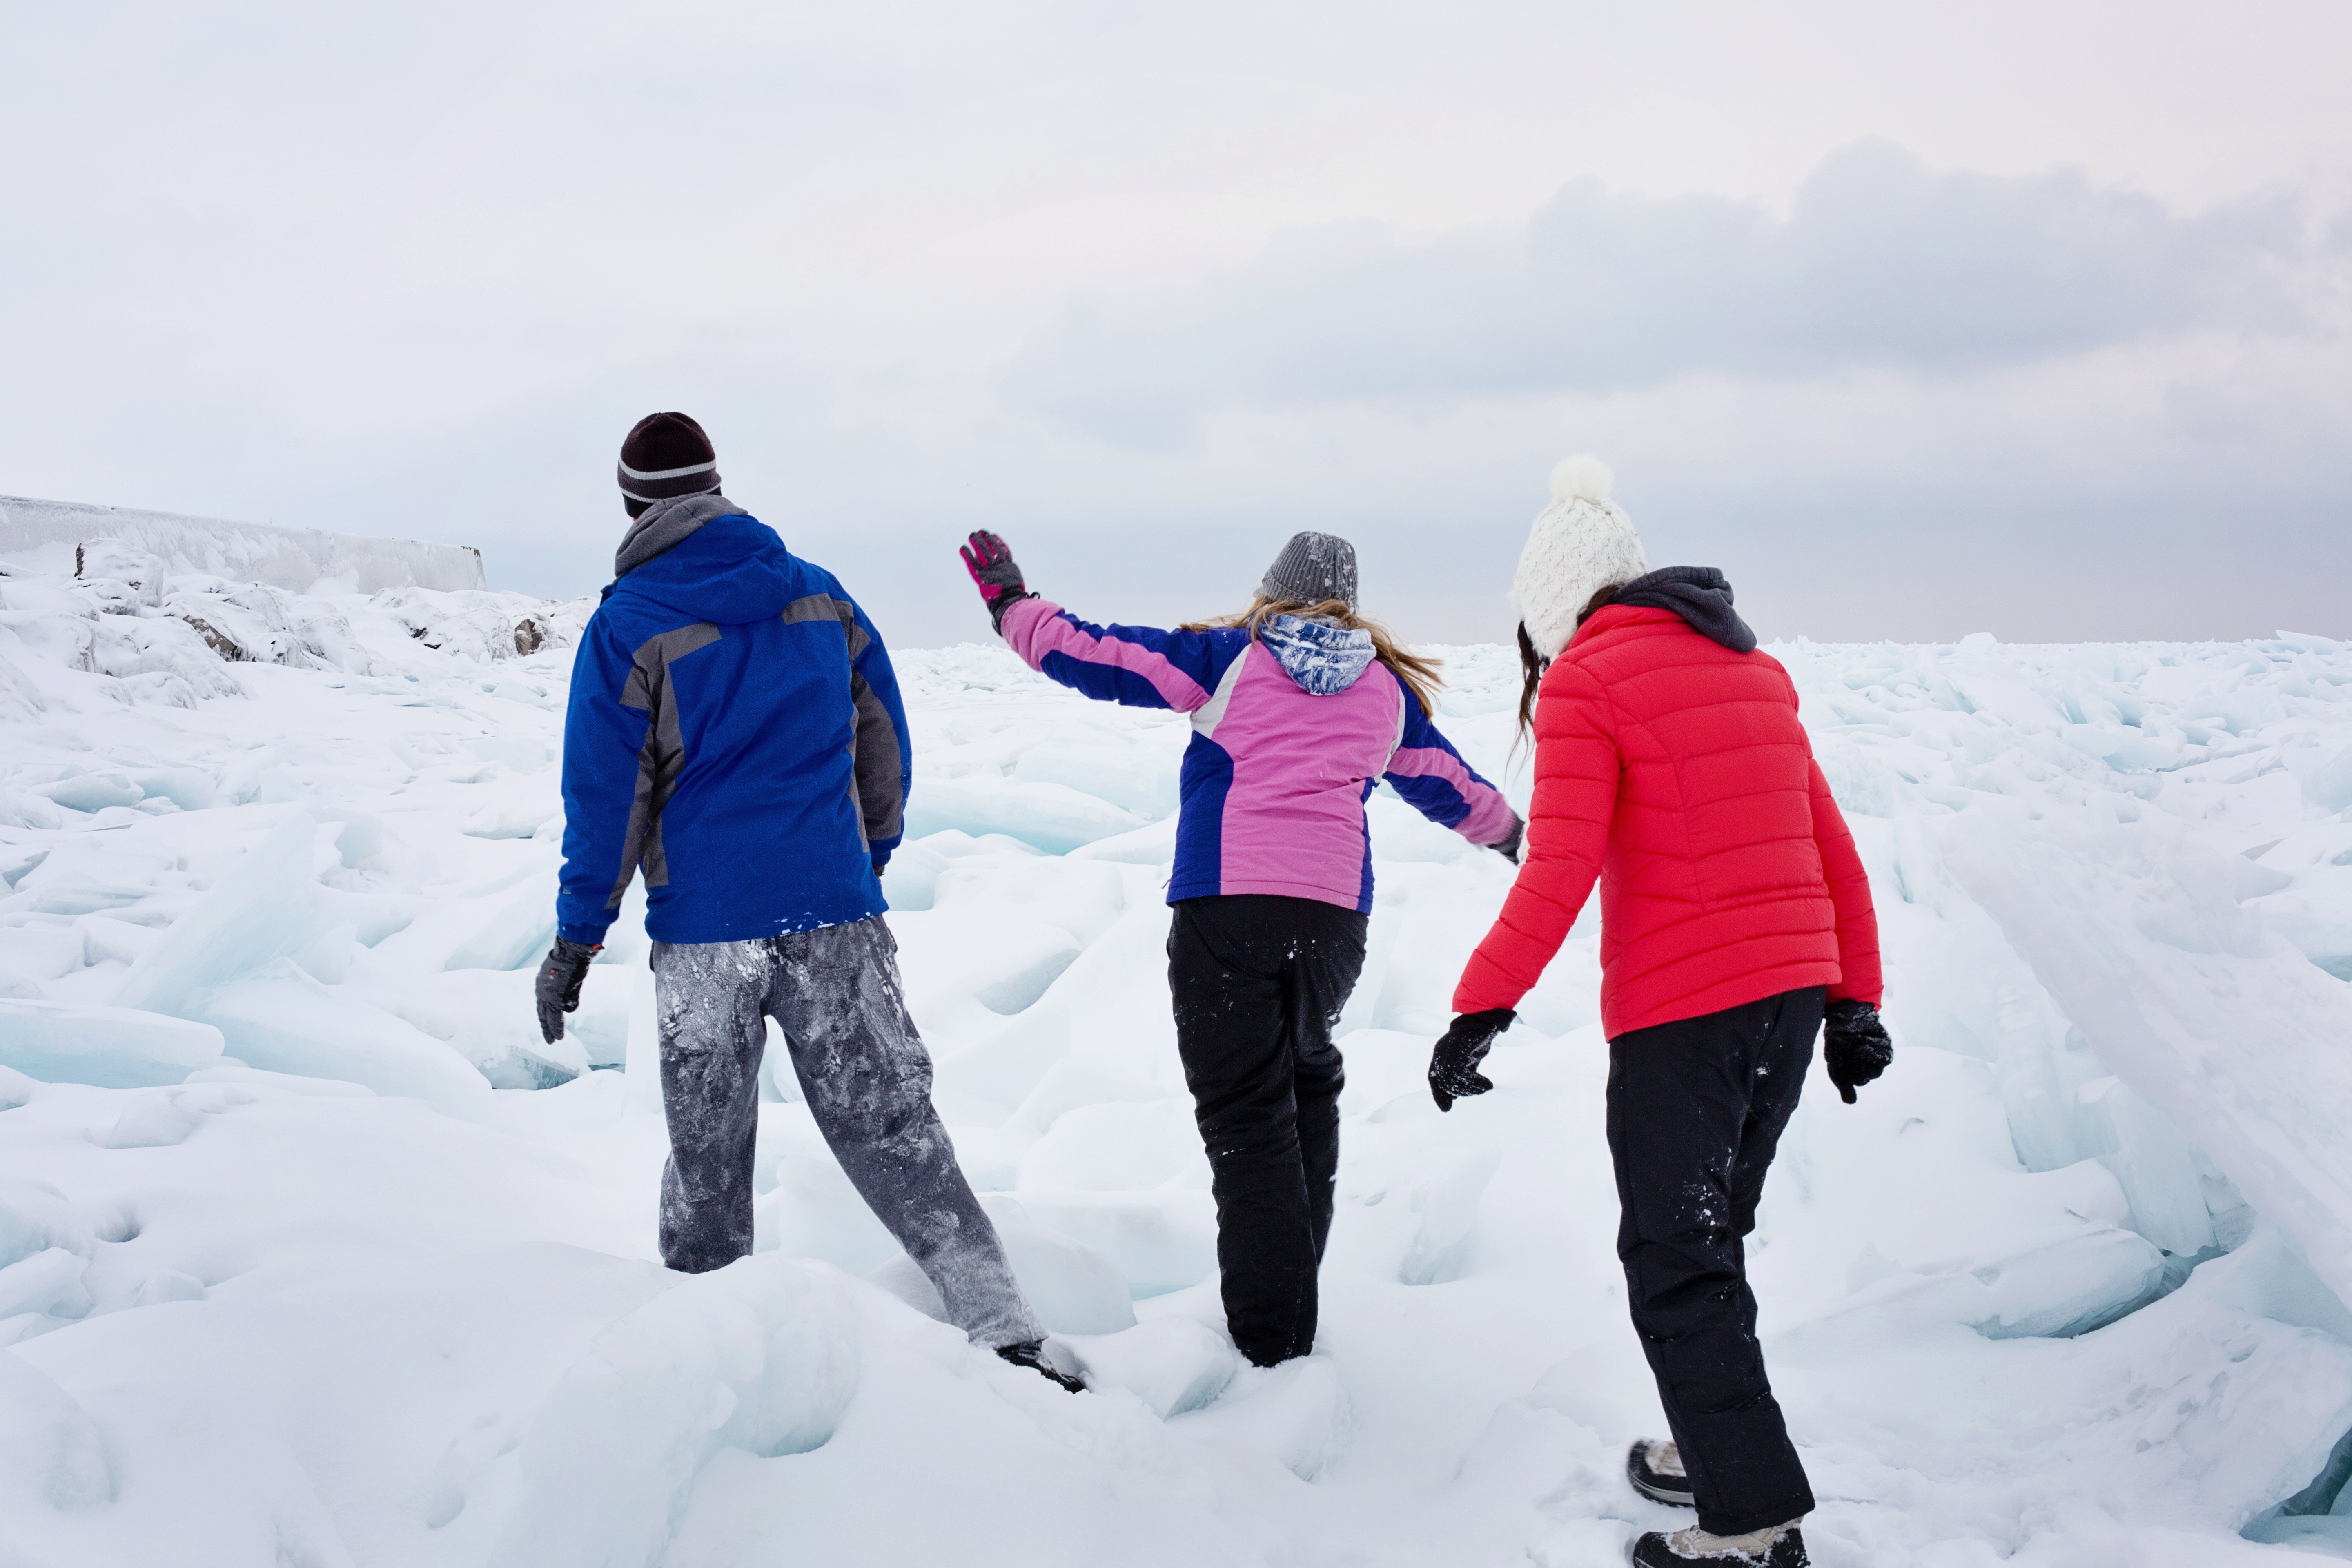
walking, snow, cold, winter, people, lake, ice, weather, snowshoe, frozen, season, mountaineering, winter sport, sports, ski, icy, footwear, michigan, freezing, ski touring, nordic skiing, ski mountaineering, lake huron